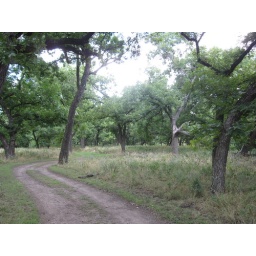
walking in llano river state park